Wichita, Kansas

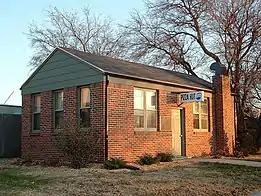
The original Pizza Hut building, which was moved to the campus of Wichita State University (2004)

Over the following decades, aviation and aircraft manufacturing continued to drive expansion of the city. In 1934, Stearman's Wichita facilities became part of Boeing, which would become the city's largest employer. Initial construction of Wichita Municipal Airport finished southeast of the city in 1935. During World War II, the site hosted Wichita Army Airfield and Boeing Airplane Company Plant No. 1. The city experienced a population explosion during the war when it became a major manufacturing center for the Boeing B-29 bomber. The wartime city quickly grew from 110,000 to 184,000 residents, drawing aircraft workers from throughout the central U.S. In 1951, the U.S. Air Force announced plans to assume control of the airport to establish McConnell Air Force Base. By 1954, all nonmilitary air traffic had shifted to the new Wichita Mid-Continent Airport west of the city. In 1962, Lear Jet Corporation opened with its plant adjacent to the new airport.